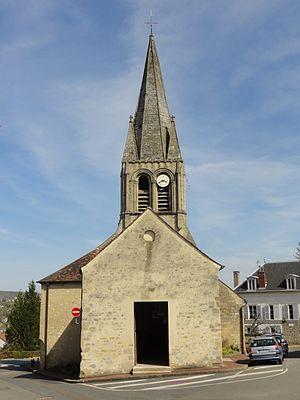
Église Saint-Germain-de-Paris de Hardricourt - voir titre.
Cet article recense les monuments historiques français classés en 1875.
L'église Saint-Germain-de-Paris est une église catholique paroissiale, située à Hardricourt, dans les Yvelines, en France. C'est un édifice de dimensions restreintes, qui s'organise autour d'un noyau de deux travées de style roman tardif du second quart du XIIᵉ siècle, non visibles depuis l'extérieur. L'une est la base du clocher, l'autre la première travée du chœur. Elles possèdent deux parmi les voûtes d'ogives les plus anciennes du Vexin français, qui affichent déjà un tracé en tiers-point assez prononcé. Les deux chapelles latérales et l'abside au chevet en hémicycle ont perdu tout caractère depuis leur reconstruction à l'époque moderne. La nef unique est également de faible intérêt, mais possède néanmoins une belle charpente lambrissée, et quatre grandes arcades bouchées au nord, qui datent également du second quart du XIIᵉ siècle, et constituent les derniers vestiges de l'ancien bas-côté nord. Leur valeur archéologique réside dans le fait qu'elles représentent l'une des premières occurrences de grandes arcades retombant sur des piliers monocylindriques isolés, qui deviendront caractéristiques de très nombreuses églises gothiques de la région.